Robert Reece

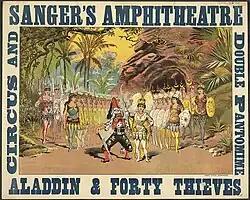
Poster for an 1886 production of Reece's "Aladdin and the Forty Thieves"

Robert Reece (2 May 1838 – 8 July 1891) was a British comic playwright and librettist active in the Victorian era. He wrote many successful musical burlesques, comic operas, farces and adaptations from the French, including the English-language adaptation of the operetta "Les cloches de Corneville", which became the longest-running piece of musical theatre in history up to that time. He sometimes collaborated with Henry Brougham Farnie or others.